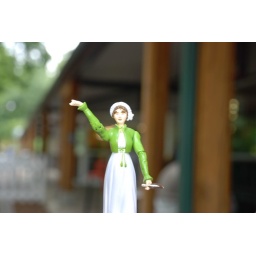
jane at weaver street market in carrboro